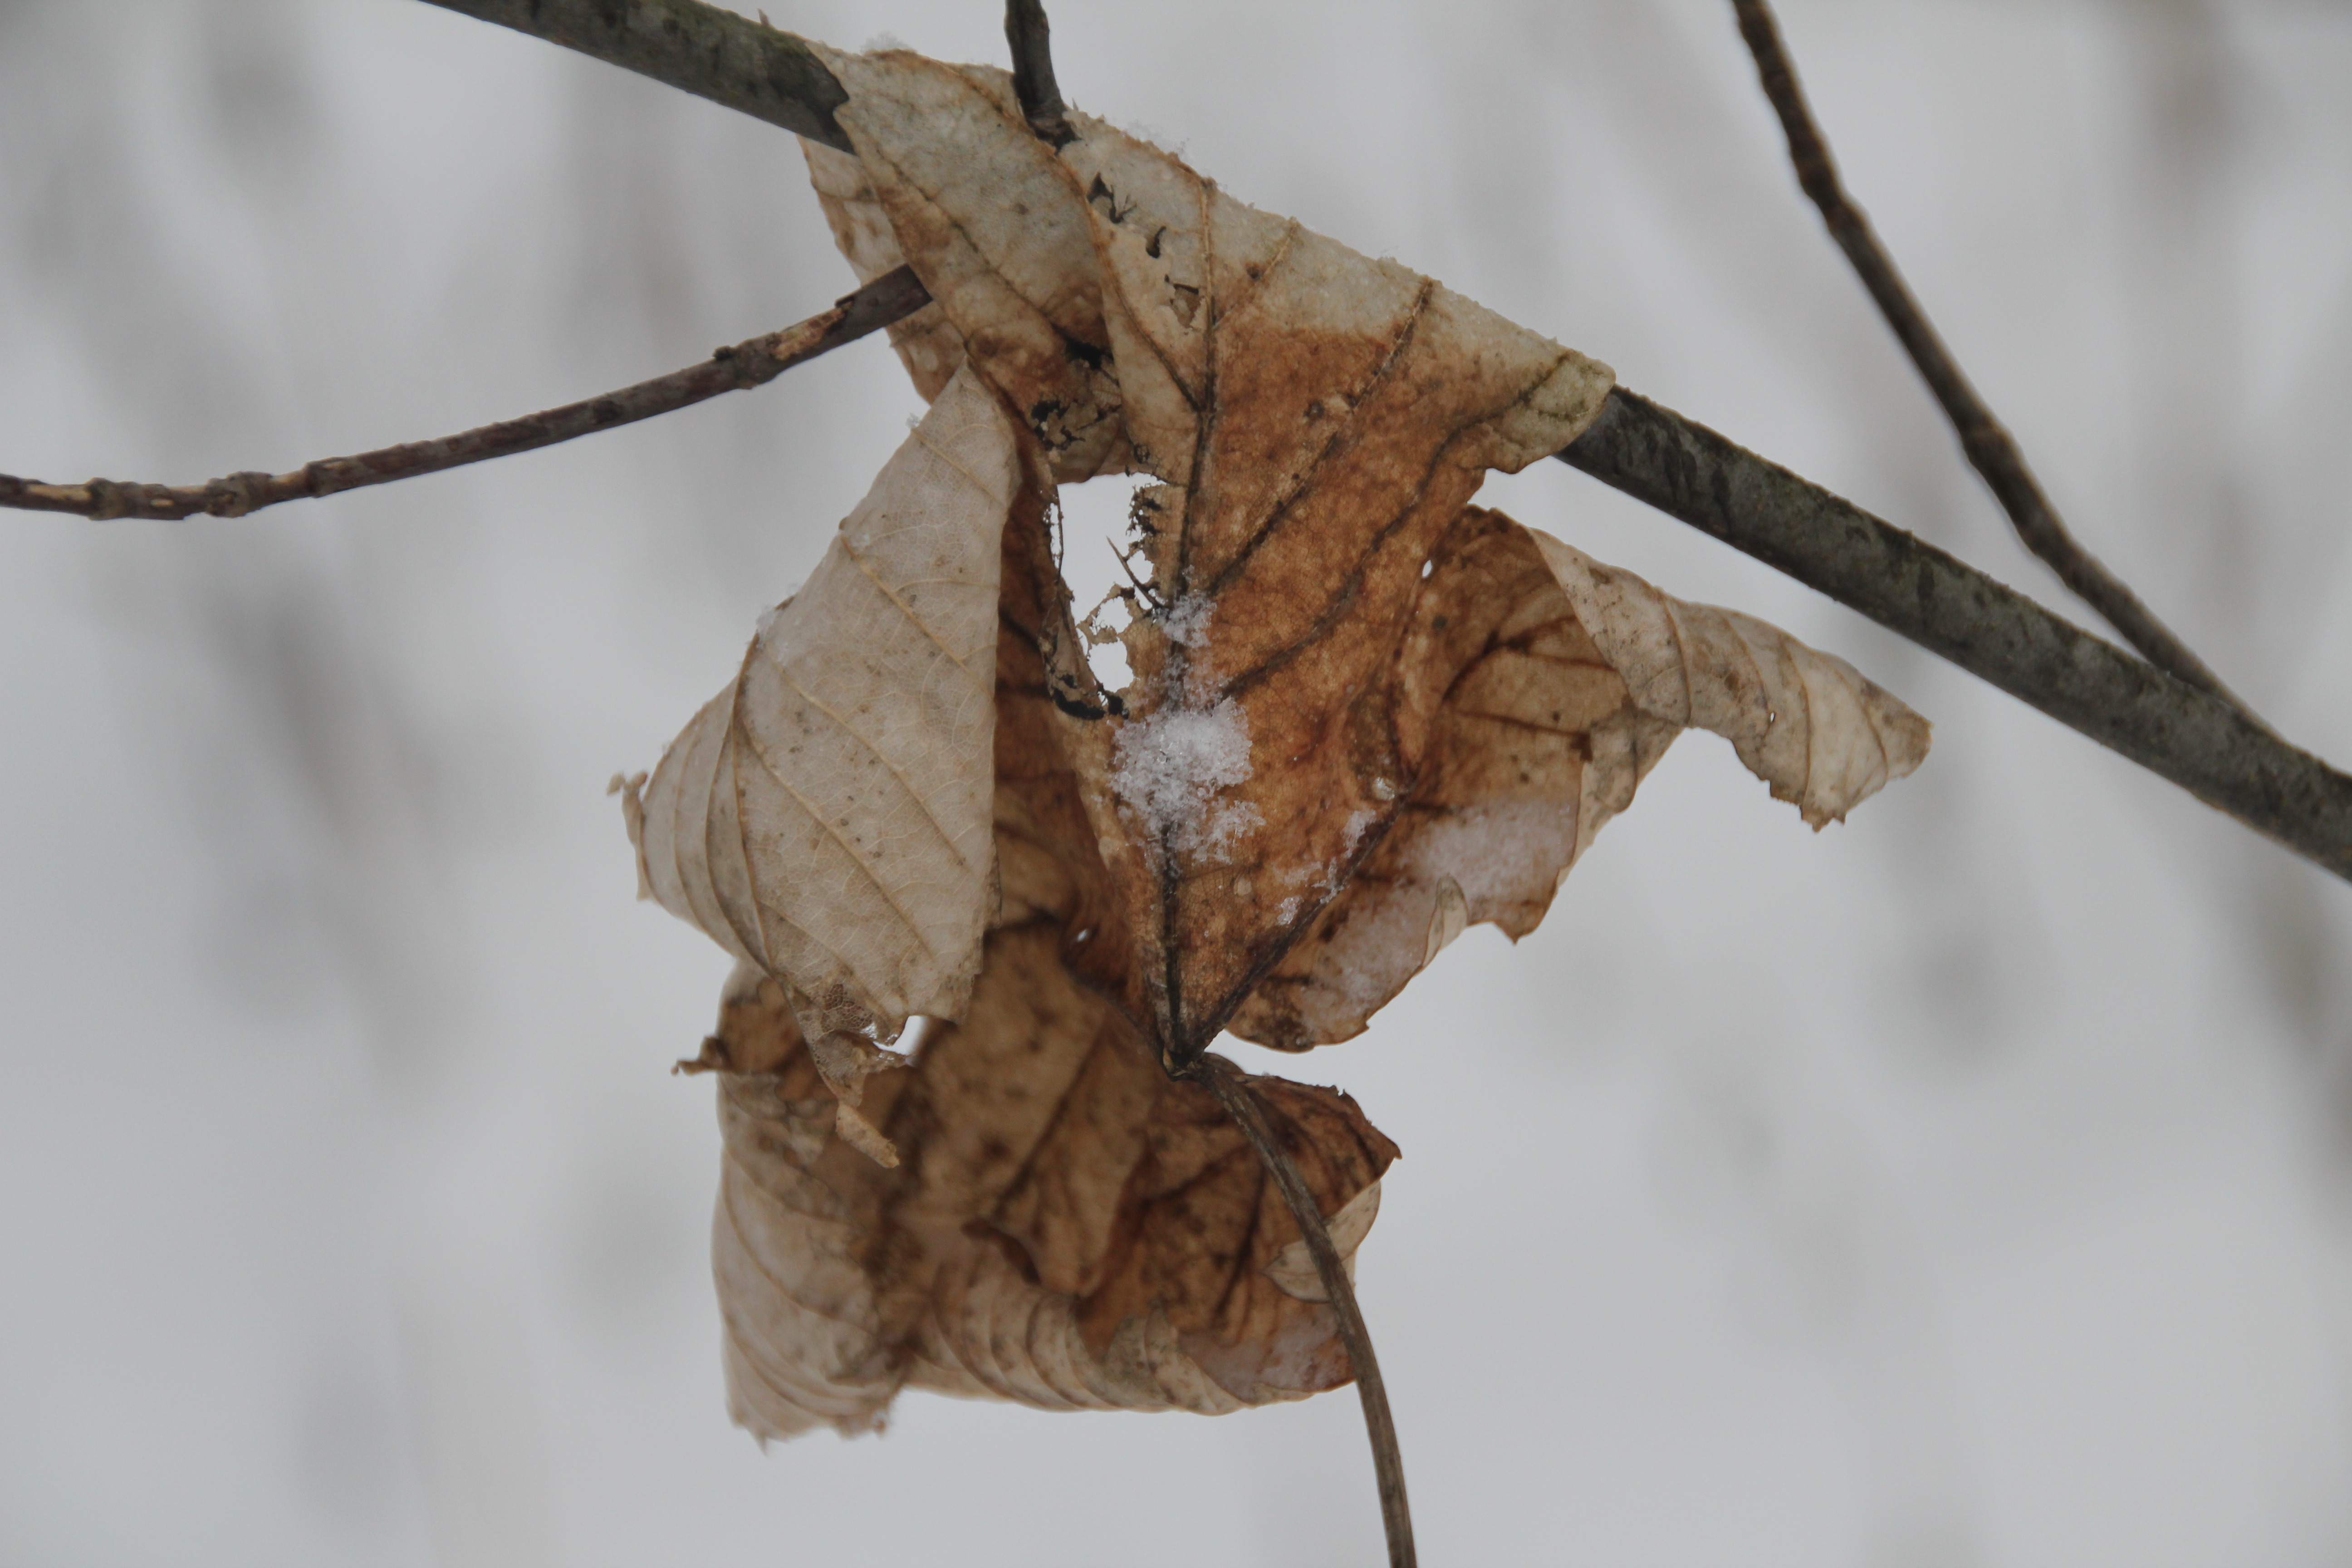
tree, branch, snow, winter, wing, wood, leaf, insect, snowy, botany, moth, fauna, invertebrate, twig, close up, wintry, macro photography, pollinator, plant stem, moths and butterflies